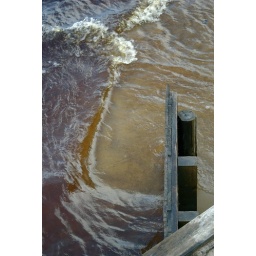
Tea-coloured water of Lake Superior lapping against wooden break wall and beach at Paradise, Upper Peninsula, Michigan